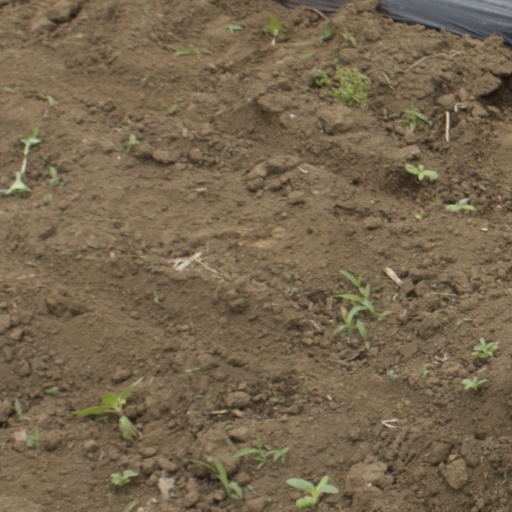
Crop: Jerusalem artichoke